Human services

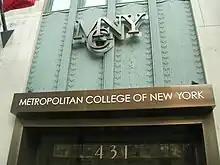
Photo of the Metropolitan College of New York, which offered one of the first graduate human services programs in 1974.

The development of community college human services programs was supported with government funding that was earmarked for the federal new careers initiatives. In turn, the federally funded New Careers Program was created to produce a nonprofessional career track for economically disadvantaged, underemployed, and unemployed adults as a strategy to eradicate poverty within society and to end a critical shortage of health-care personnel. Graduates from these programs successfully acquired employment as paraprofessionals, but there were limitations to their upward mobility within social service agencies because they lacked a graduate or professional degree.